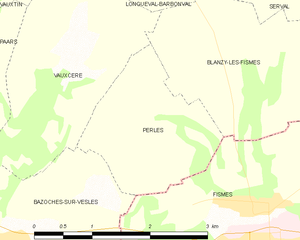
Carte des communes françaises: Perles